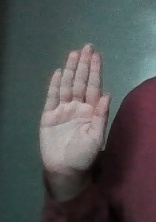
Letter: seen